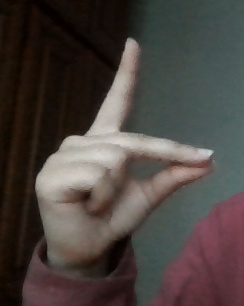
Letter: ta